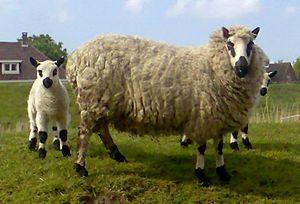
Liste des principales races de moutons connues du Royaume-Uni :